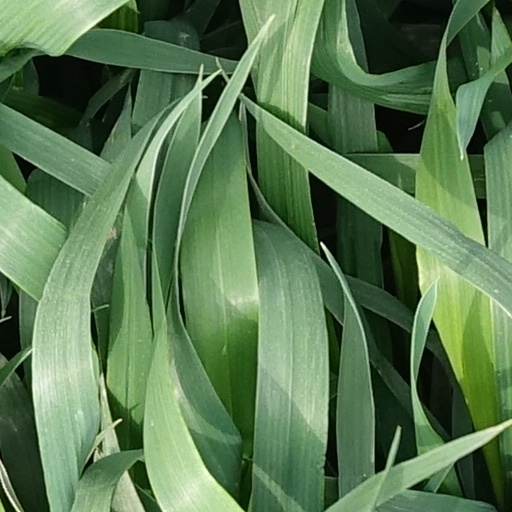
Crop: wheat